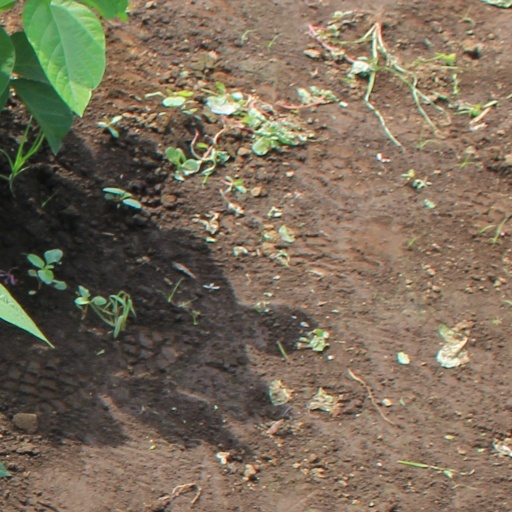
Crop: soybean